Comb

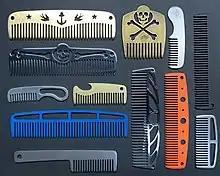
Modern artisan metal combs crafted from brass, stainless steel, titanium and sterling silver

Modern artisan combs crafted from a wide variety of new and recycled materials have become popular over recent years. Used skateboard decks, vinyl records, brass, titanium alloy, acrylic, sterling silver, and exotic wood are a few of the materials being used.